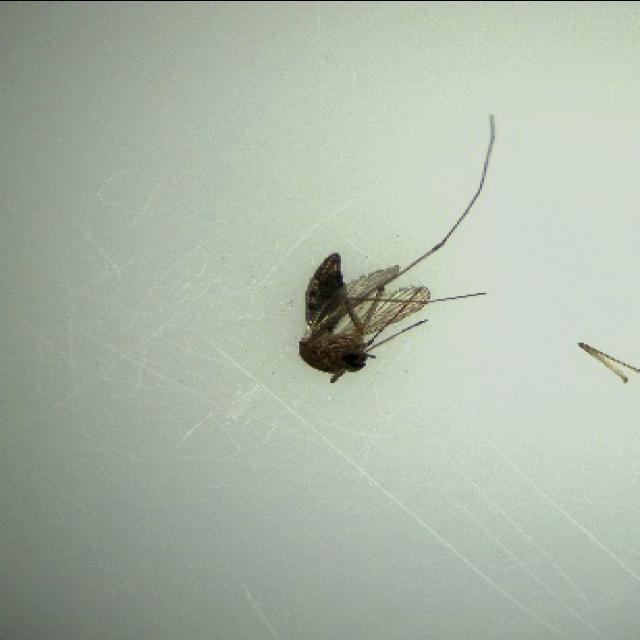
Species: culex_tritaeniorhynchus